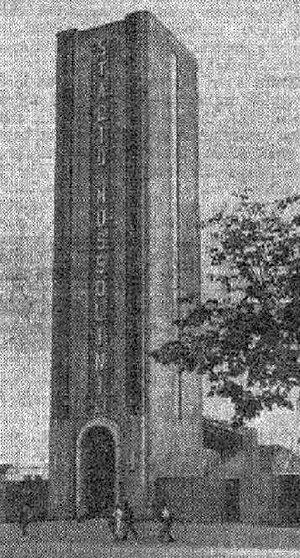
L'entrée du stade Bénito Mussolini de Turin en 1934.
Les 1ᵉʳˢ Championnats d'Europe d'athlétisme se sont déroulés du 7 au 9 juin 1934 à Turin en Italie, dans le stade Benito-Mussolini.